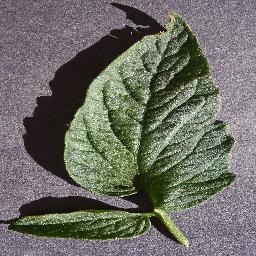
Label: Tomato___healthy